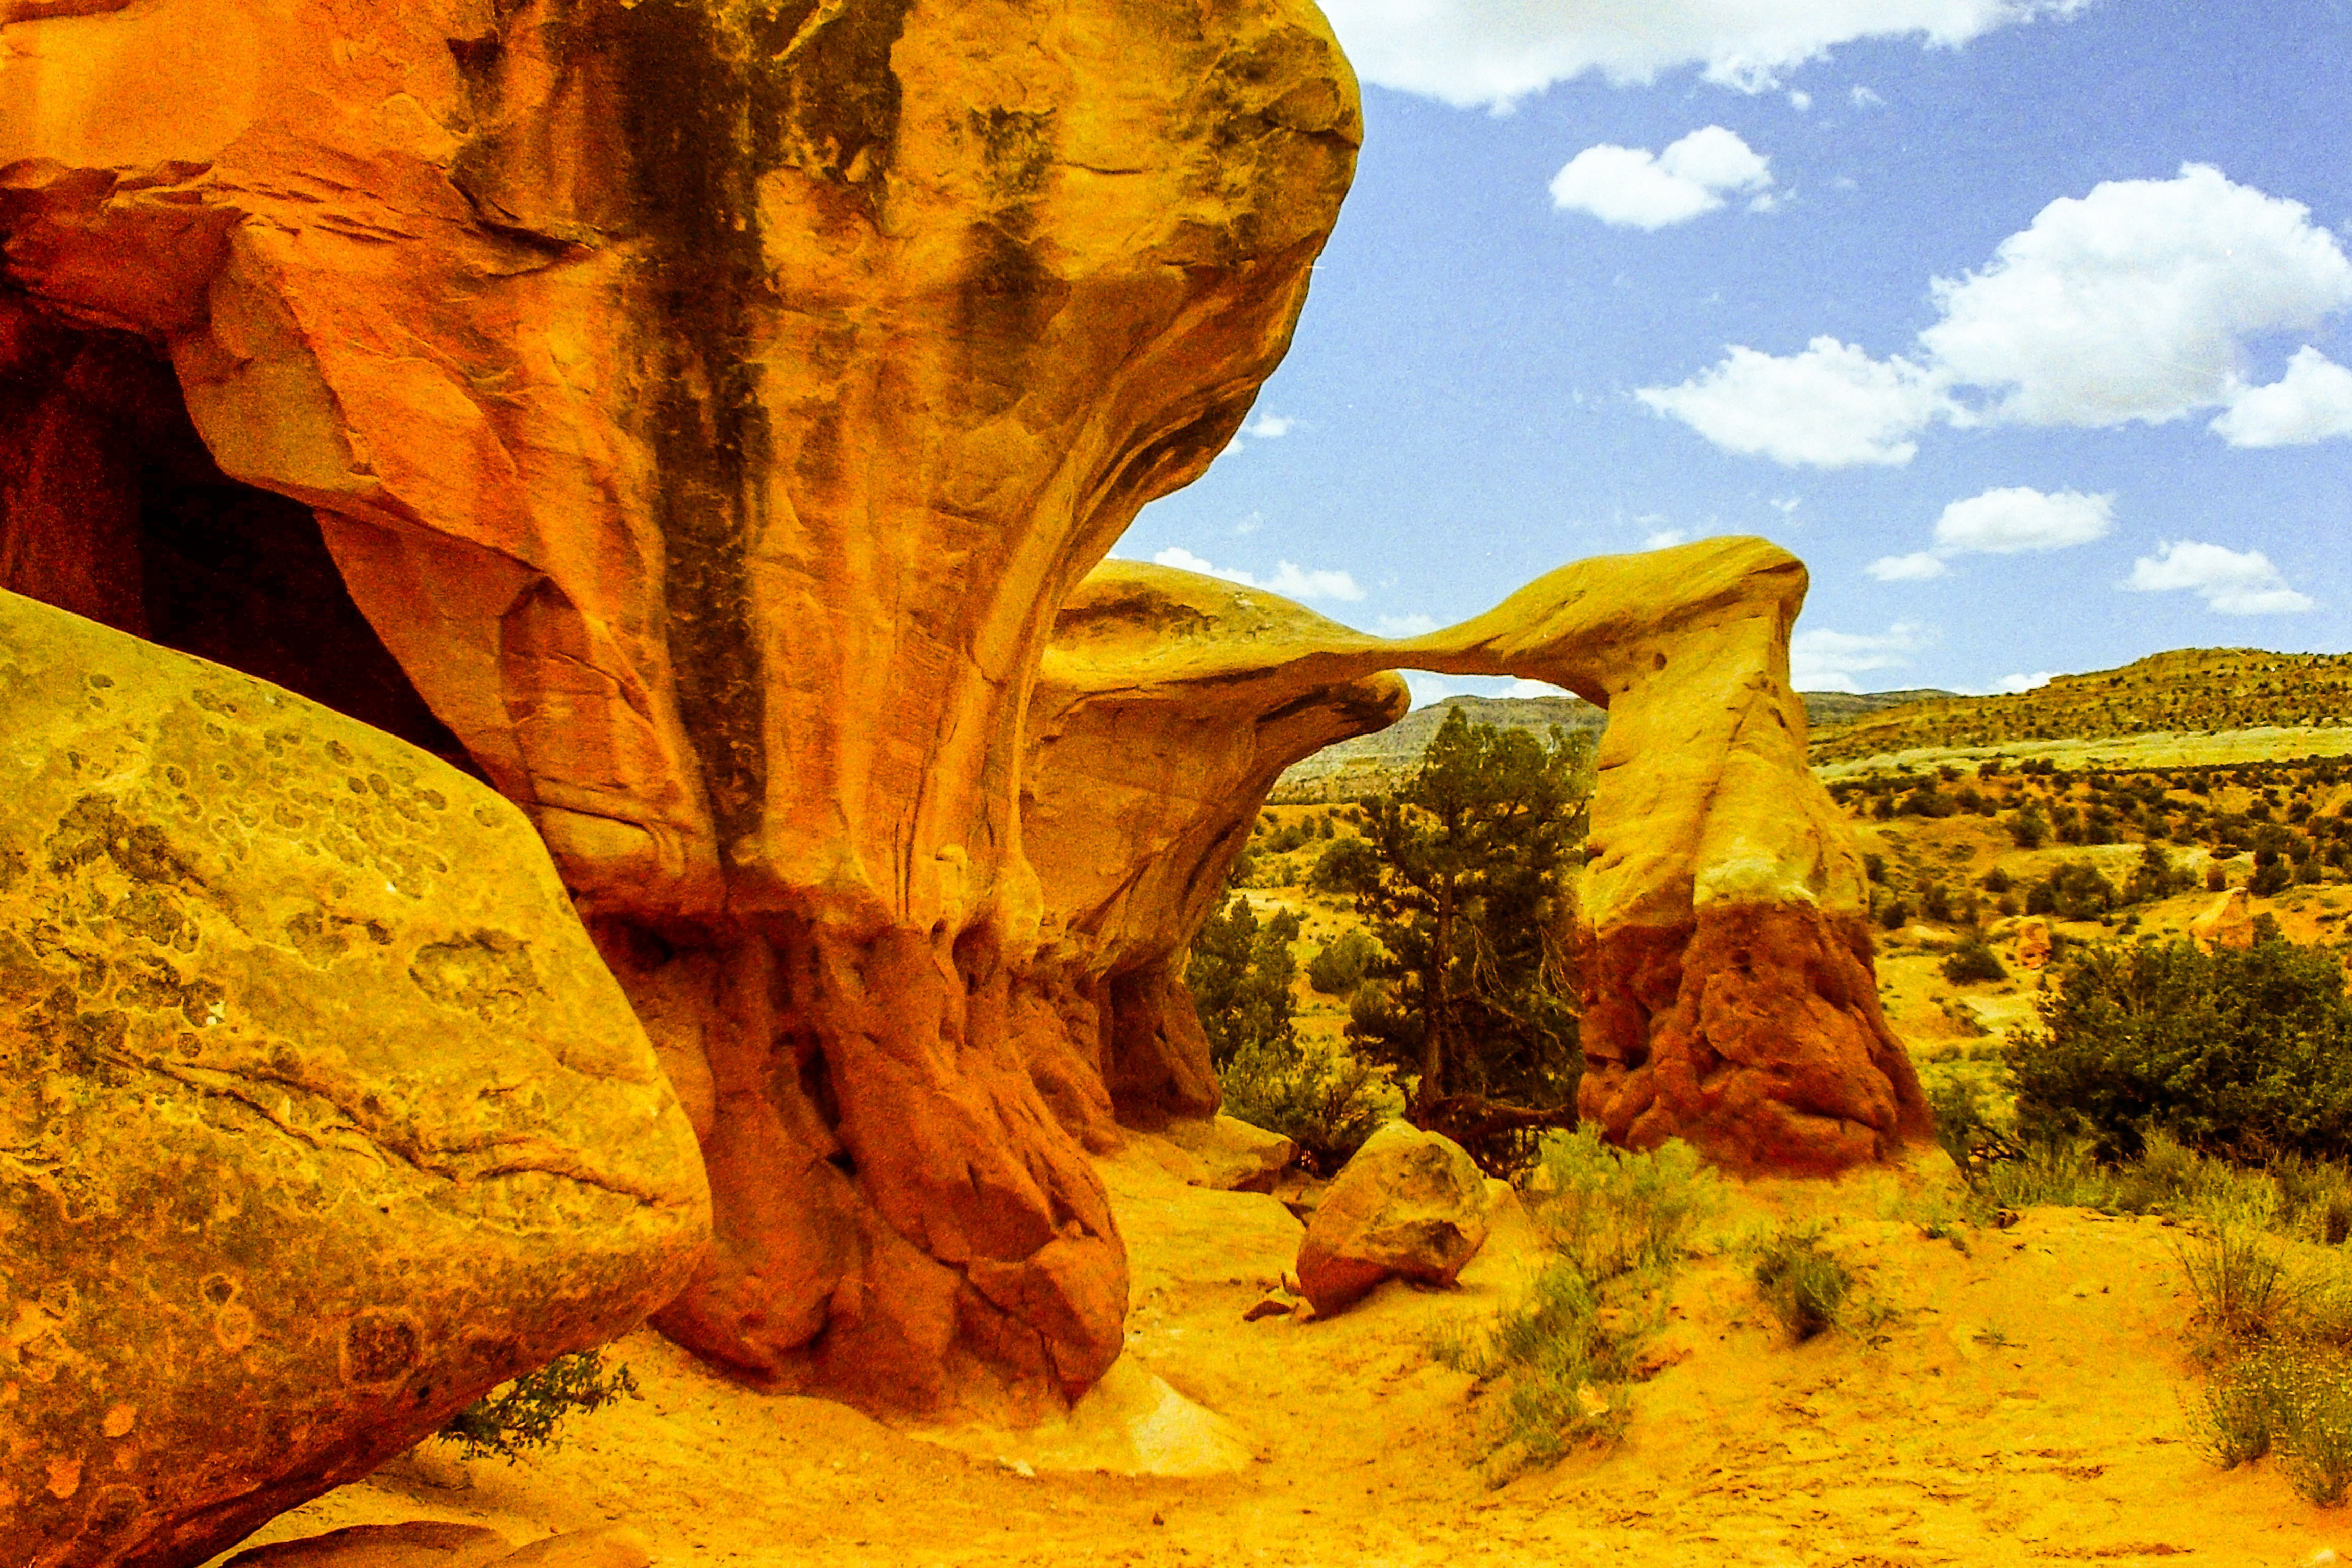
landscape, tree, rock, wilderness, leaf, flower, formation, autumn, attraction, garden, savanna, geology, arches, ecosystem, devil s, natural environment